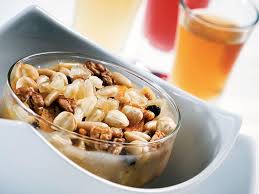
Yemek: asure